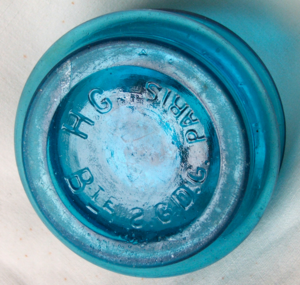
verre à réchauds et lampes Henri Gautreau HG breveté 1889
Henri Léon Xavier Gautreau, dit H.G, né au 56 rue du Four, Paris 6ᵉ arrondissement le 23 mars 1859, décédé à Sainte-Marie le 3 novembre 1947, est un inventeur, chaudronnier, lampiste, industriel-ferblantier.